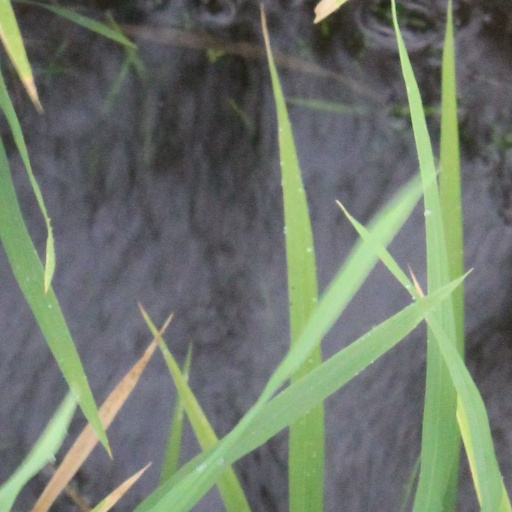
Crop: rice